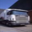
Label: truck